History of Pittsburgh Panthers football

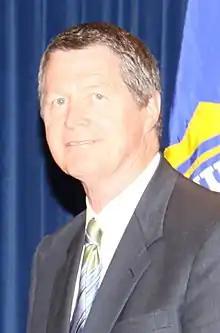
Mike Gottfried was Pitt's head coach from 1986 to 1989

Defensive coordinator and Pitt alumnus Foge Fazio took the reins of the preseason number one team for 1982. Expectations were high—dreams of a national championship seemed realistic. The loaded Panthers, in Marino's senior season, stormed out to a 7–0 record and number one ranking before losing to Notre Dame at Pitt Stadium. A season-ending loss at Penn State and a 1983 Cotton Bowl Classic loss to Southern Methodist left Pitt fans disappointed. National championship aspirations again failed to materialize in 1983 when Pitt fell to 8–3–1, including a loss to Ohio State in the 1984 Fiesta Bowl, despite inspired play from All-American offensive tackle Bill Fralic. A disastrous three-win season in 1984 was somewhat redeemed by a season-ending demolition of Penn State. However, a five-win season in 1985 prompted the school to relieve Fazio of his duties.